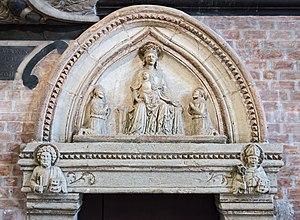
La basilique Santa Maria Gloriosa dei Frari, appelée communément I Frari, est une des principales églises de Venise. Elle est située sur le Campo dei Frari, dans le sestiere de San Polo. Dédiée à l'Assomption de Marie, elle a reçu le titre de basilique mineure.
Le haut-relief est une technique de sculpture en trois dimensions, intermédiaire entre la ronde-bosse et le bas-relief : le sujet est presque entièrement sculpté en ronde-bosse mais n'est pas détaché du fond.